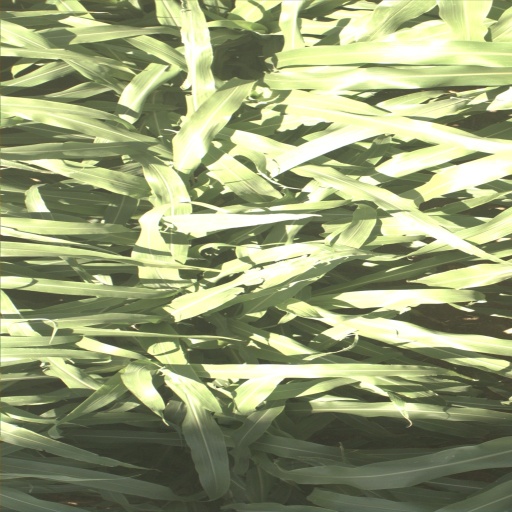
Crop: sorghum